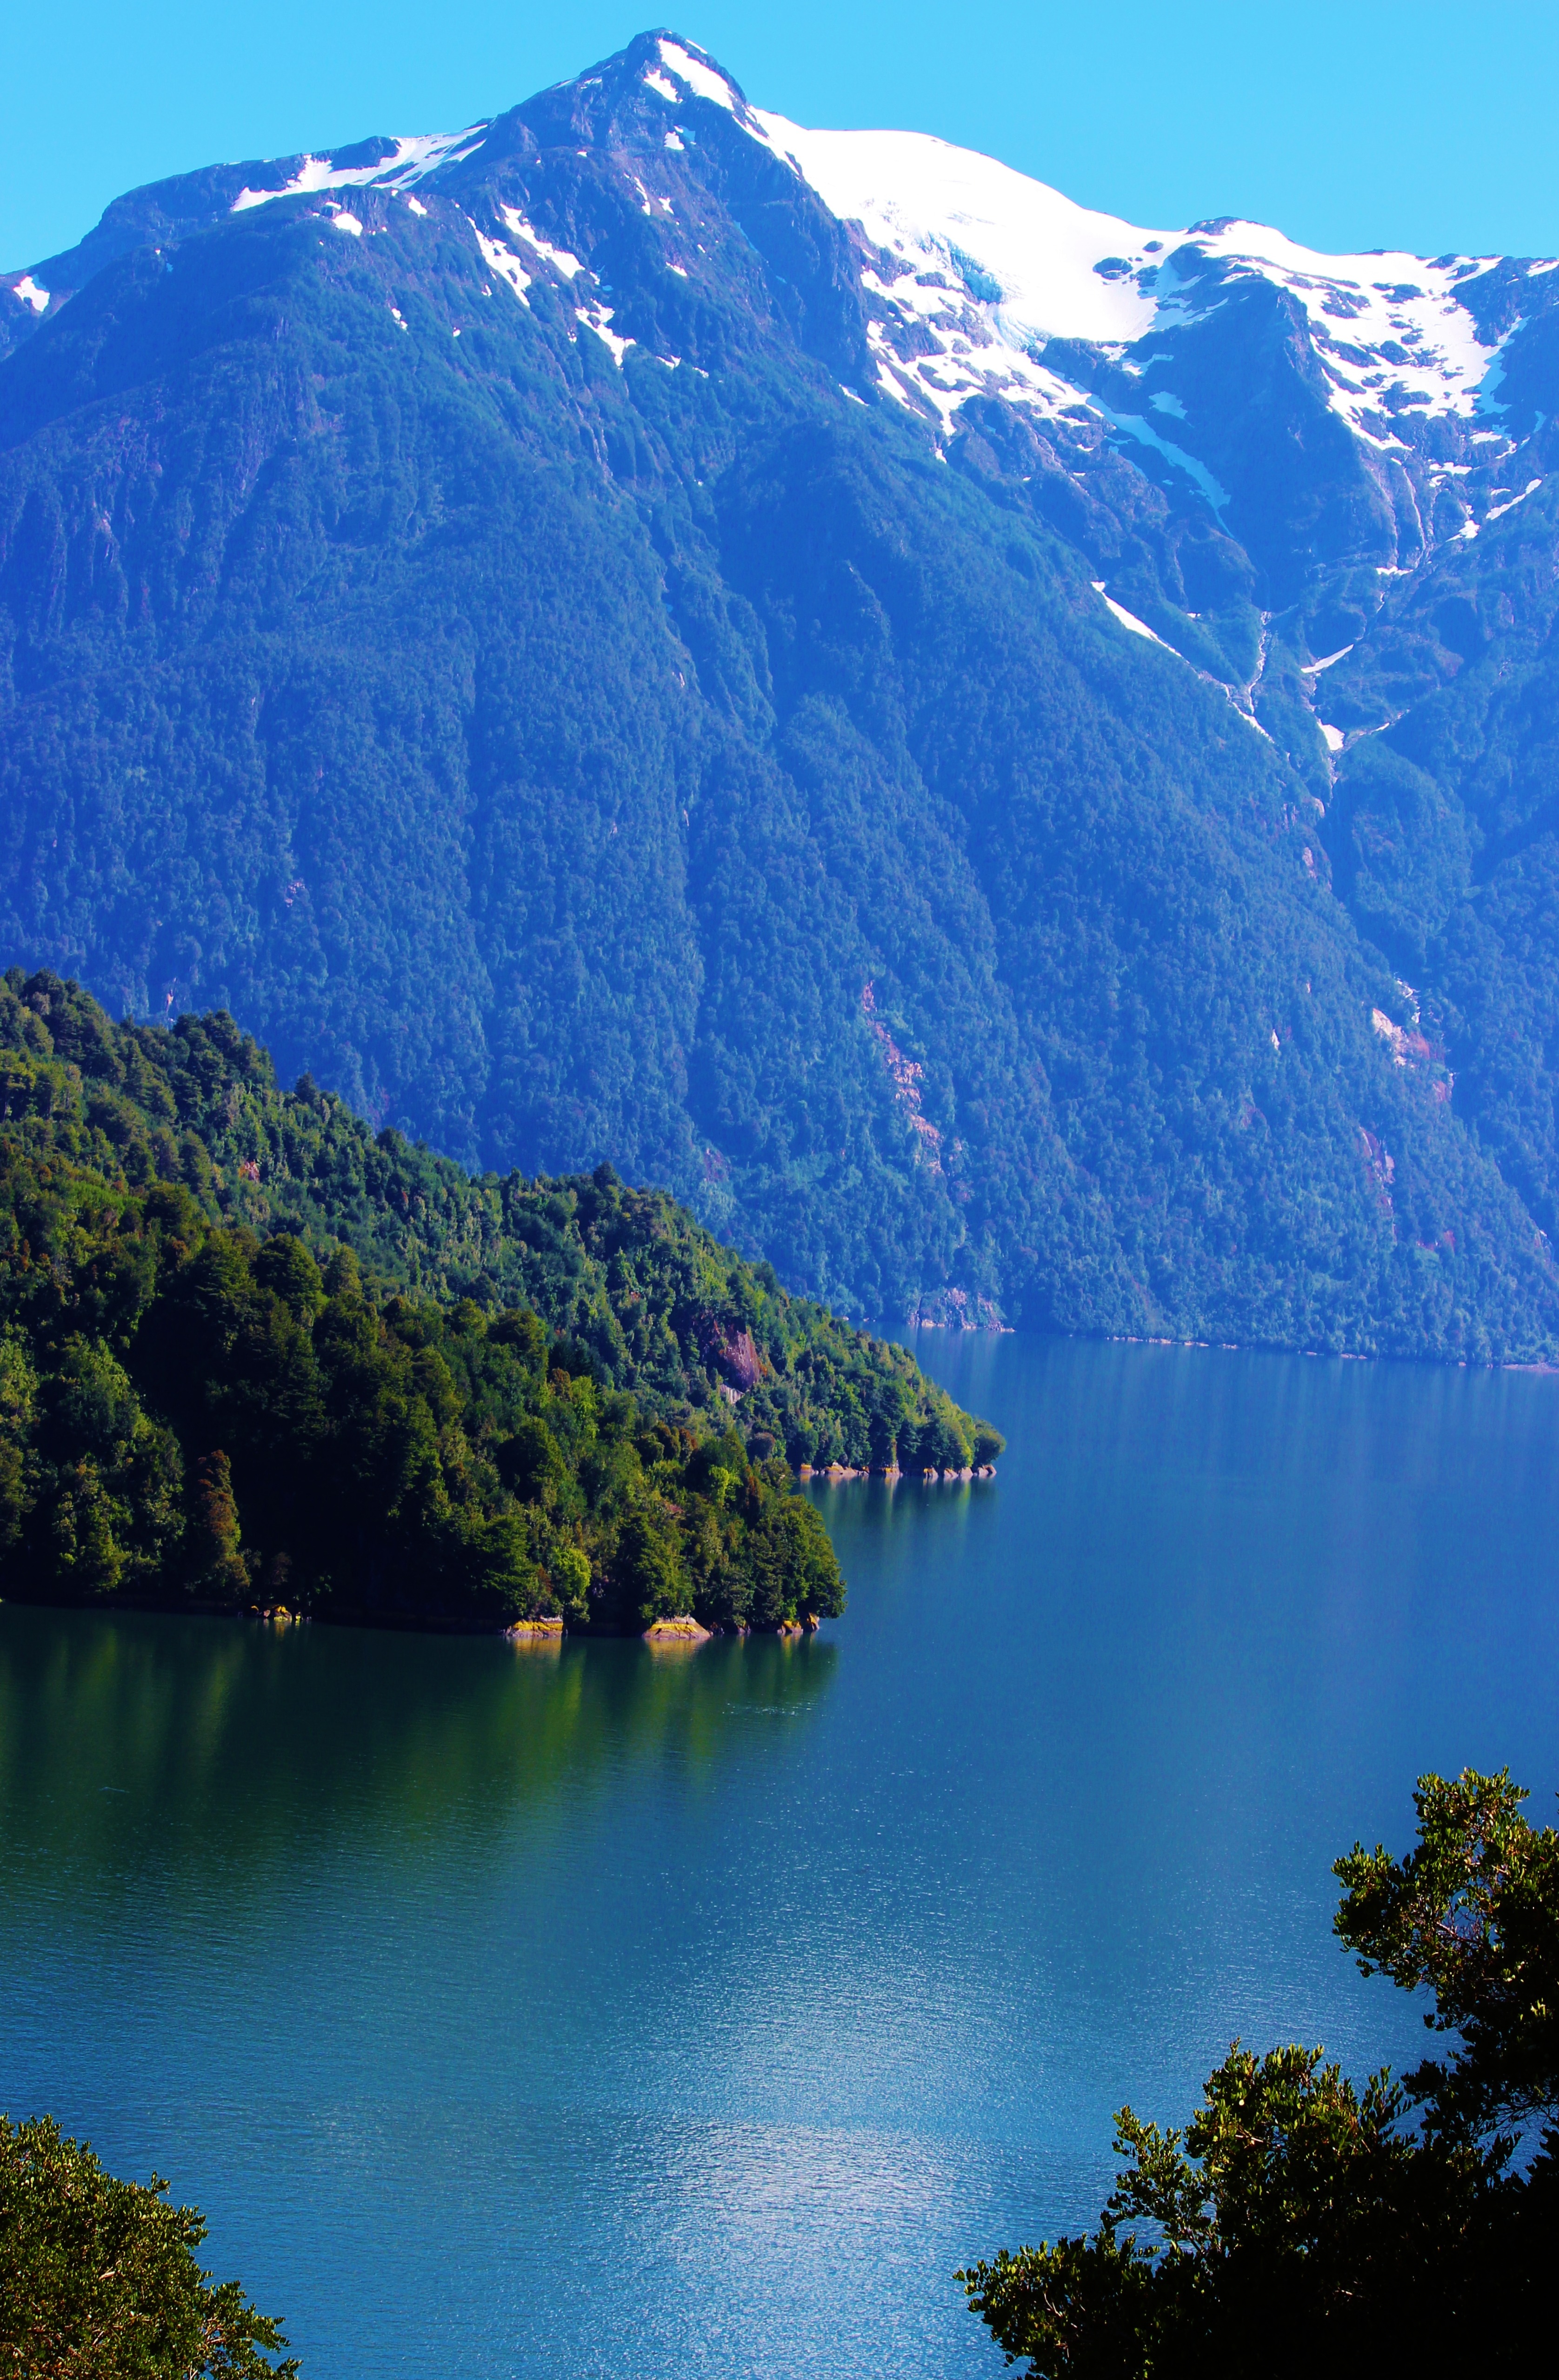
landscape, nature, wilderness, mountain, snow, sky, countryside, lake, mountain range, reflection, scenic, fjord, reservoir, chile, body of water, outside, mountains, alps, beautiful, south america, loch, patagonia, crater lake, landform, tarn, mountainous landforms, glacial landform